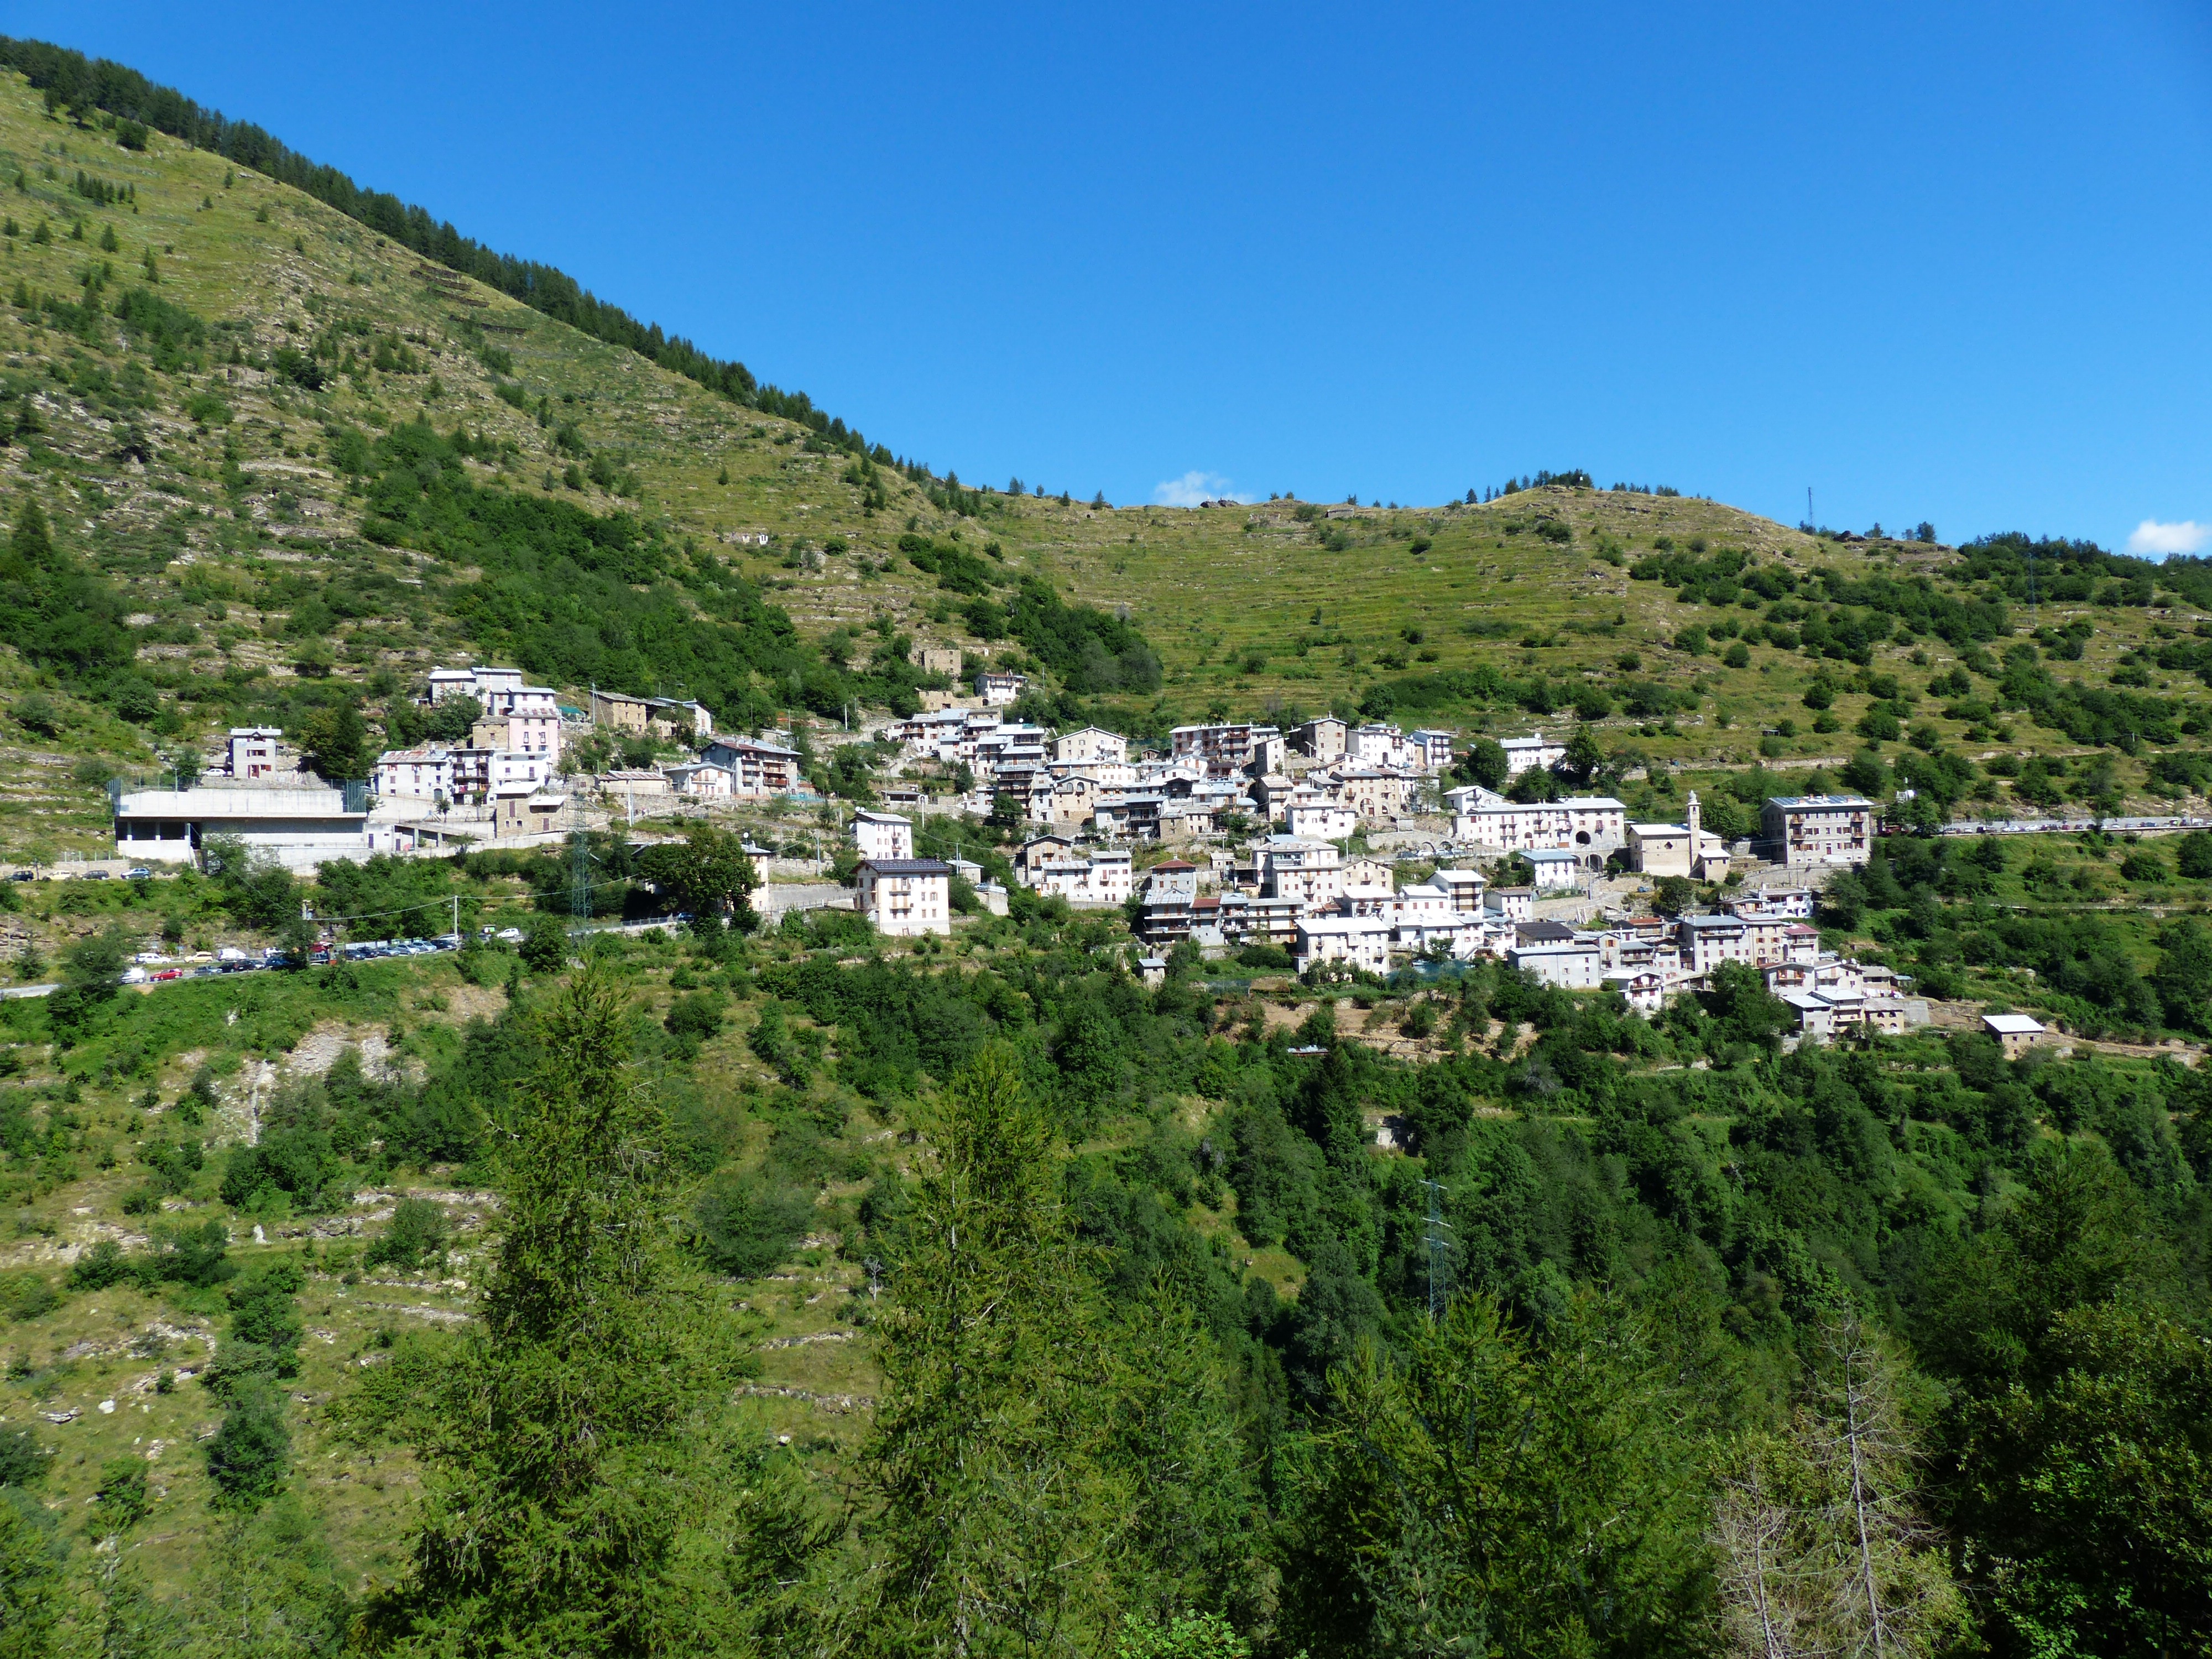
landscape, mountain, meadow, hill, flower, town, building, valley, mountain range, village, cliff, italy, terrain, ridge, place, resort, alps, homes, plateau, ecosystem, province, imperia, liguria, aerial photography, biome, geographical feature, mountainous landforms, province of imperia, mountain community, triora, piaggia